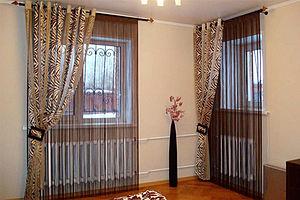
Intérieur d'une maison, fenêtres, tringles à embout en forme de pointe de lance, voilages, rideaux. Русский: Кисея в интерьере